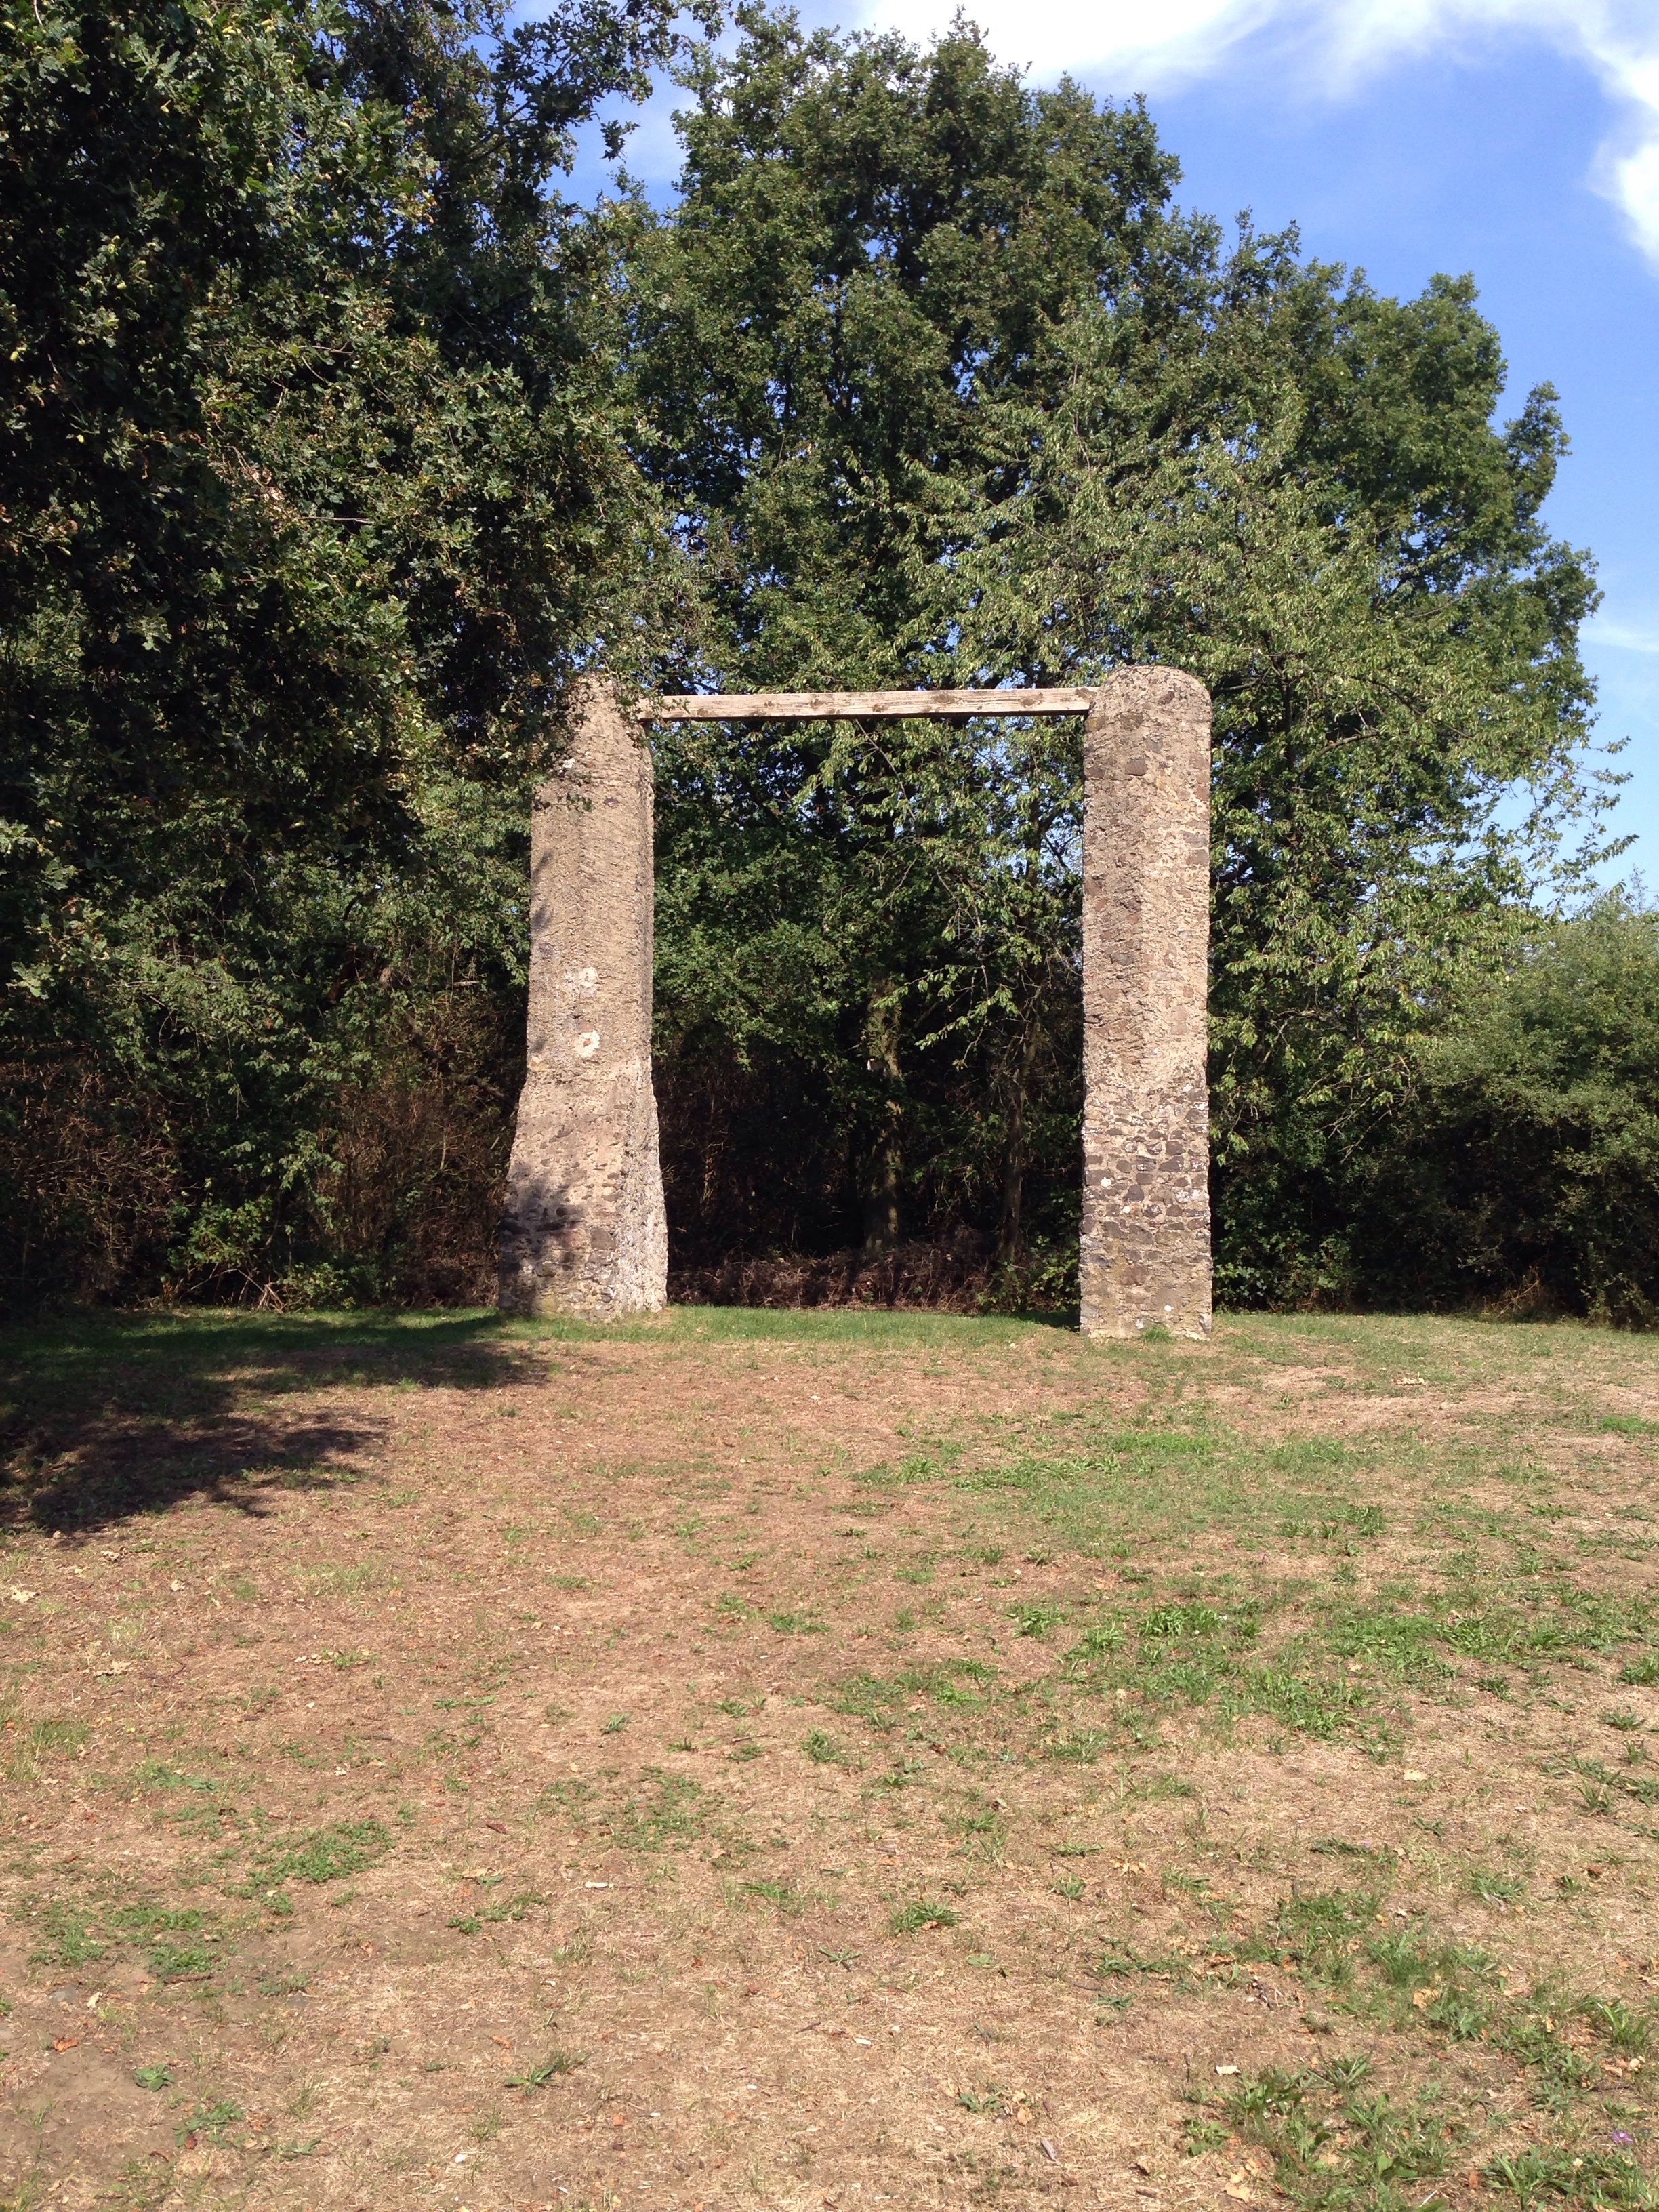
tree, monument, ruins, knight, history, historically, middle ages, gallows, ancient history